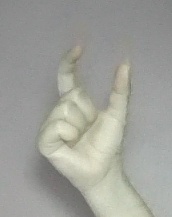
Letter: nun